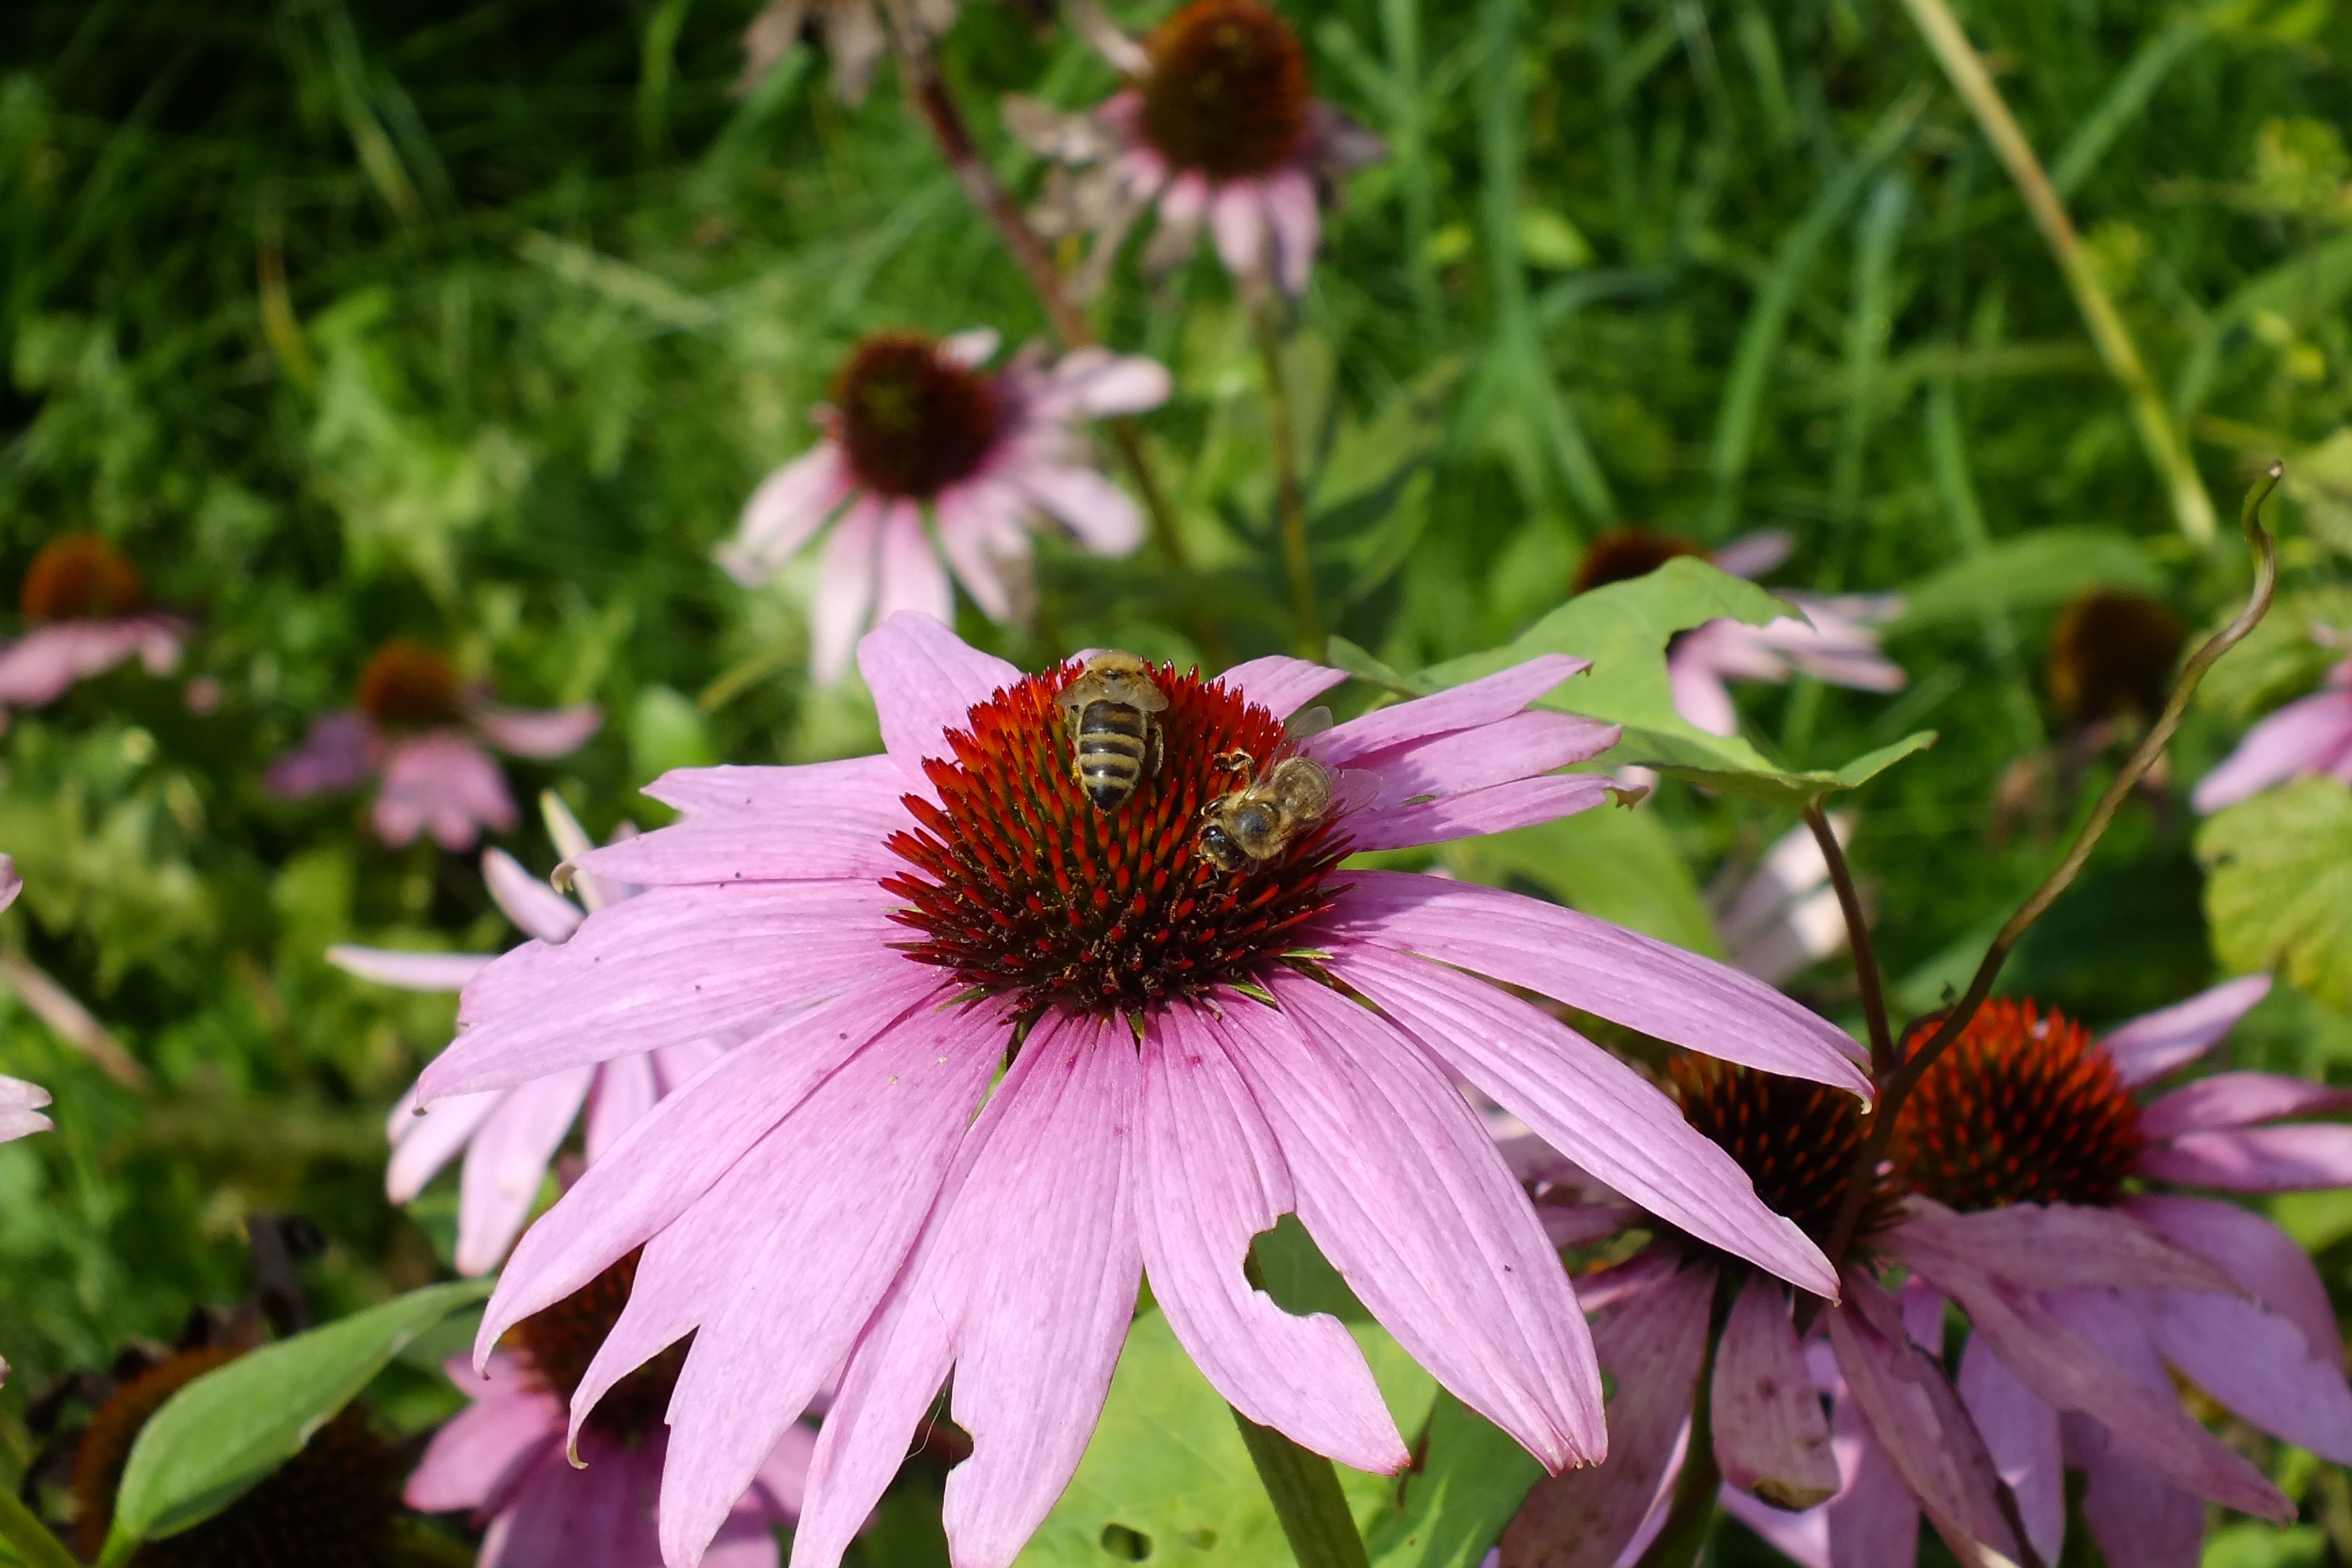
nature, blossom, plant, meadow, flower, petal, botany, flora, wildflower, close up, sun hat, coneflower, echinacea, macro photography, flowering plant, daisy family, purple coneflower, pallida, echinacea purpurea, annual plant, land plant